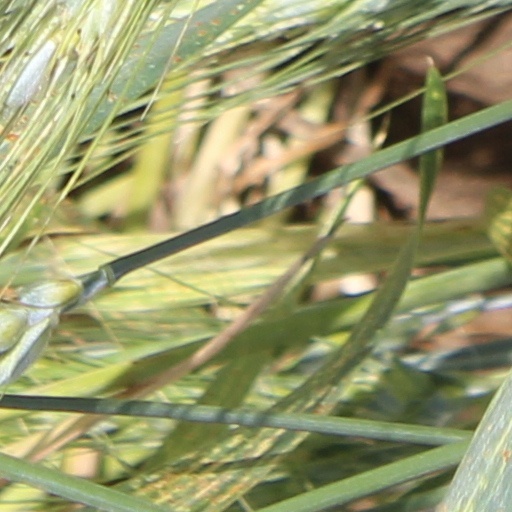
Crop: wheat